Oakville, Ontario

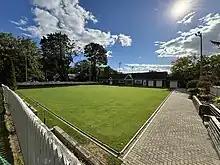
Oakville Lawn Bowling Club

The Oakville Half Marathon is an annual half marathon event held in Shell Park, with sub-events in 10K, 5K, and 2K Fun Run/Walk.